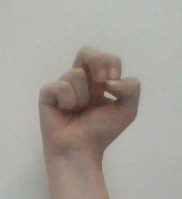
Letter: gaaf